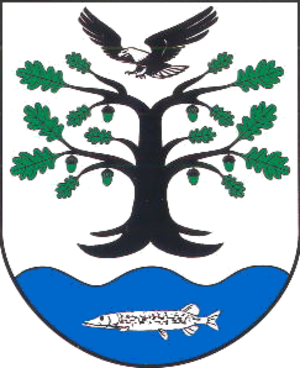
Heinrichswalde est une municipalité allemande du land de Mecklembourg-Poméranie-Occidentale et l'arrondissement de Poméranie-Occidentale-Greifswald. En 2013, elle comptait 419 hab.